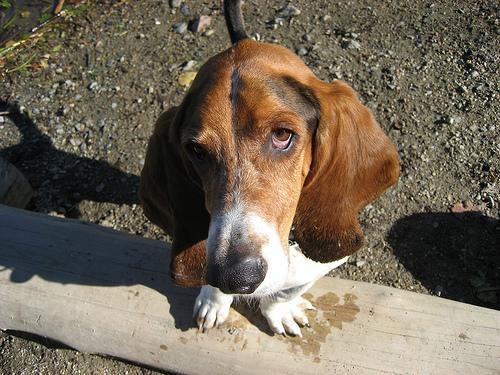
basset